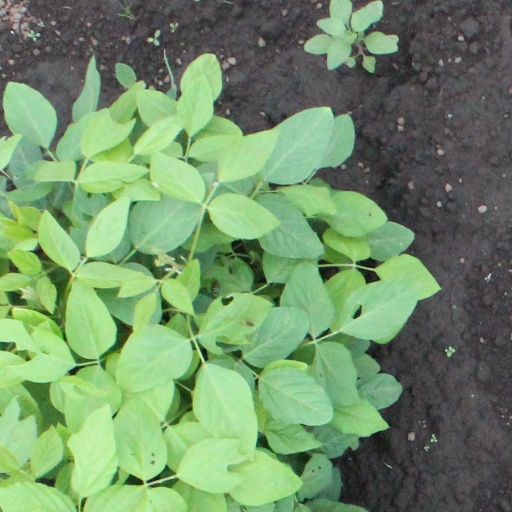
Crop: soybean